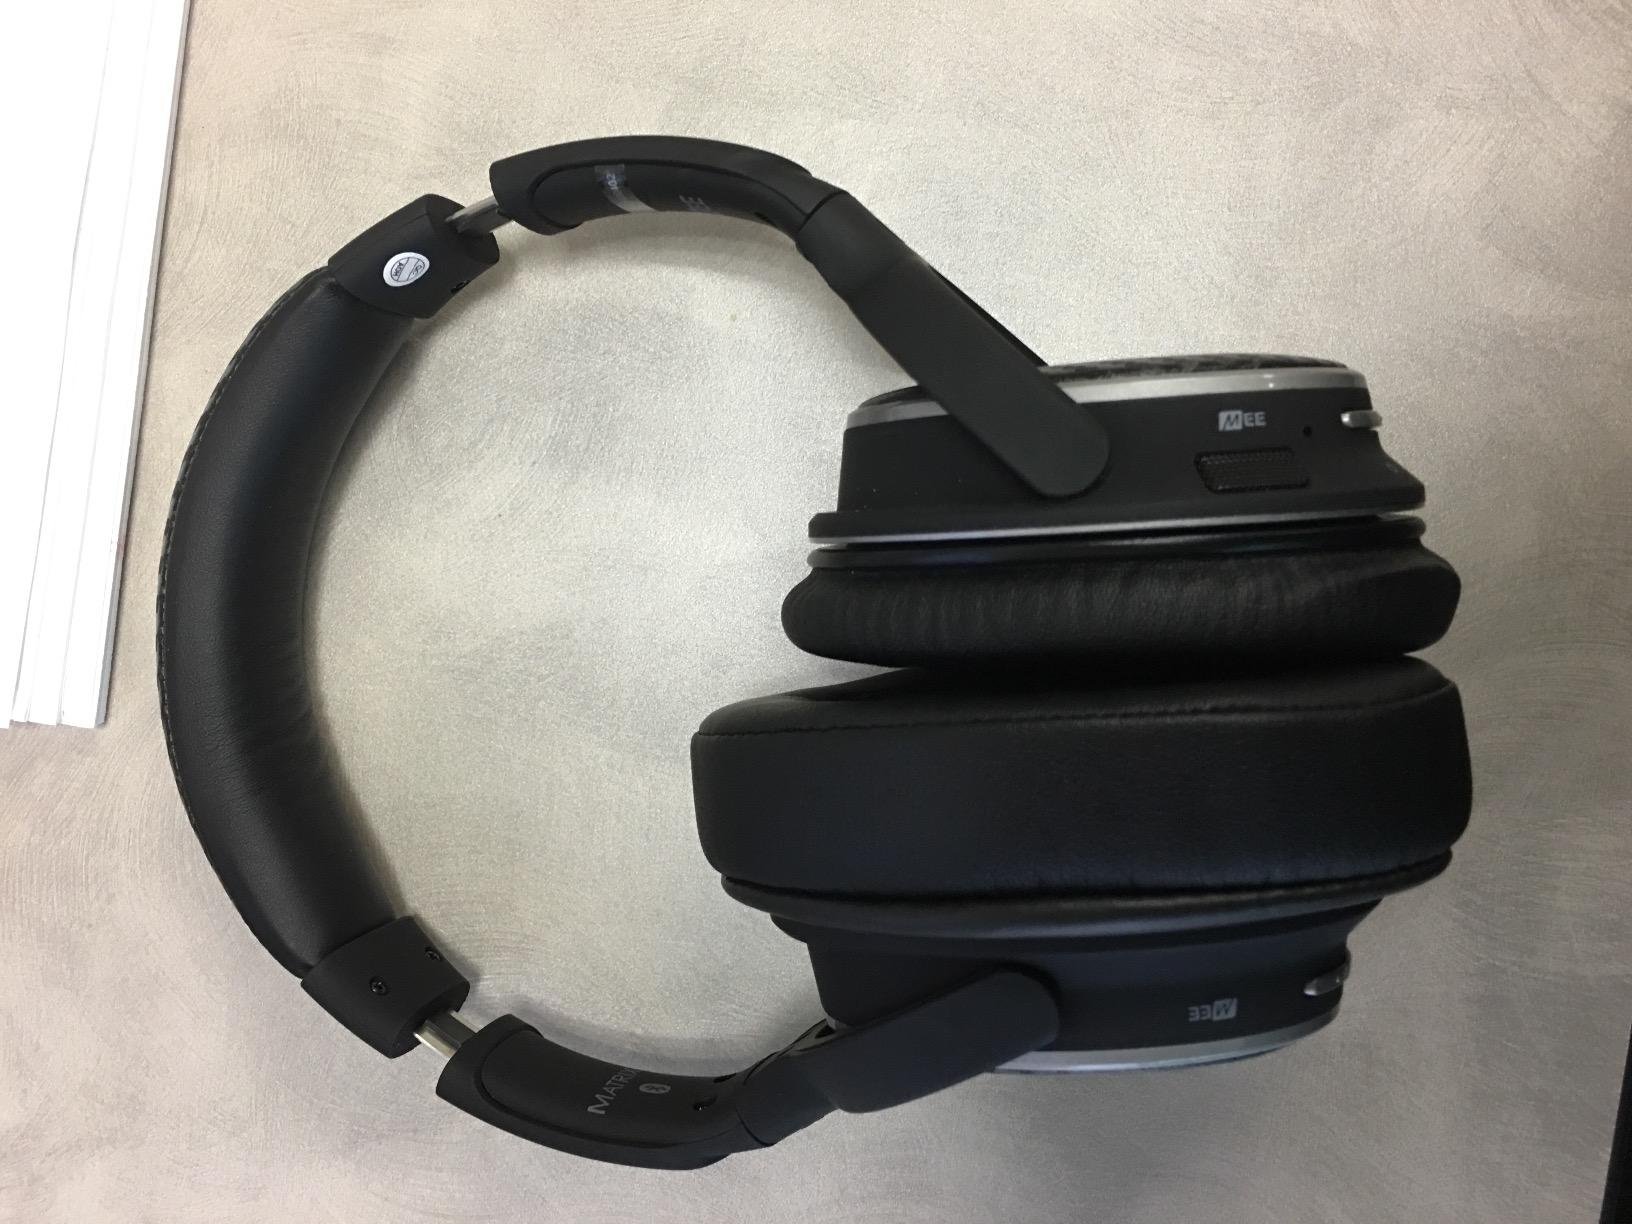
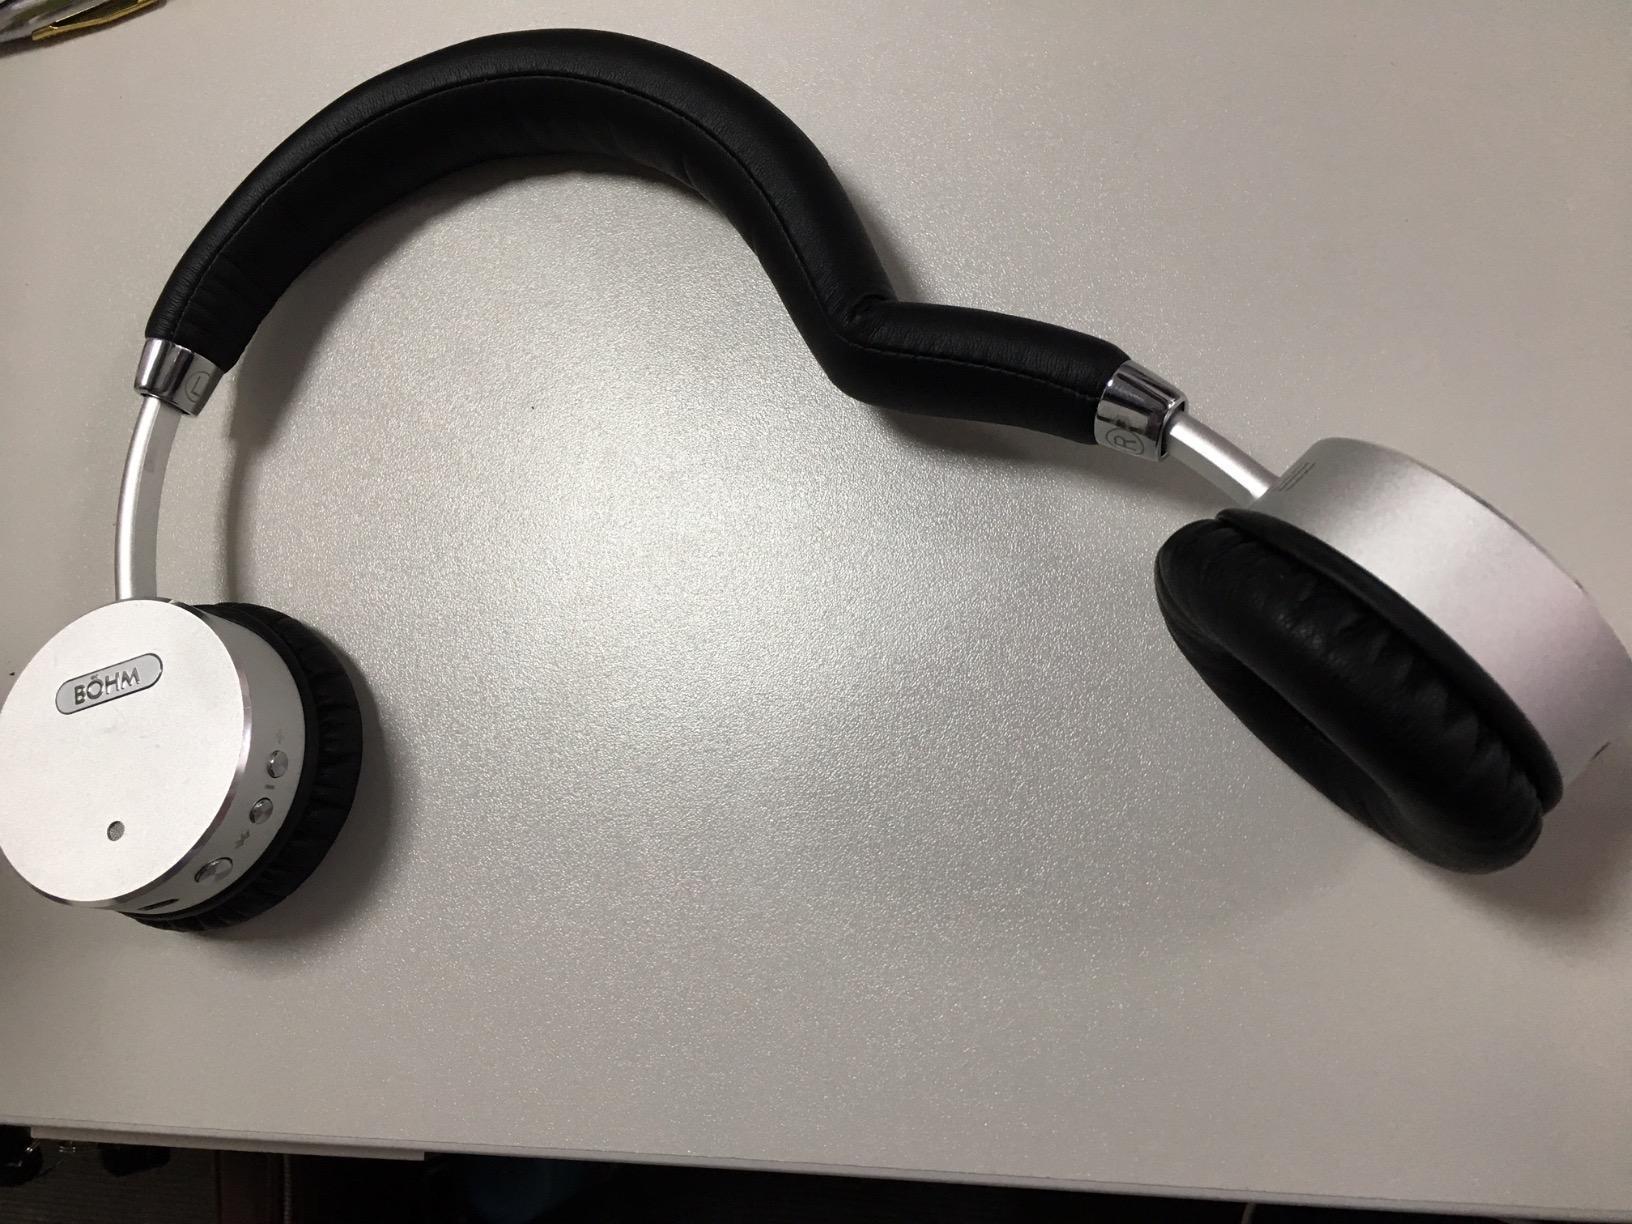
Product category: headphones
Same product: no